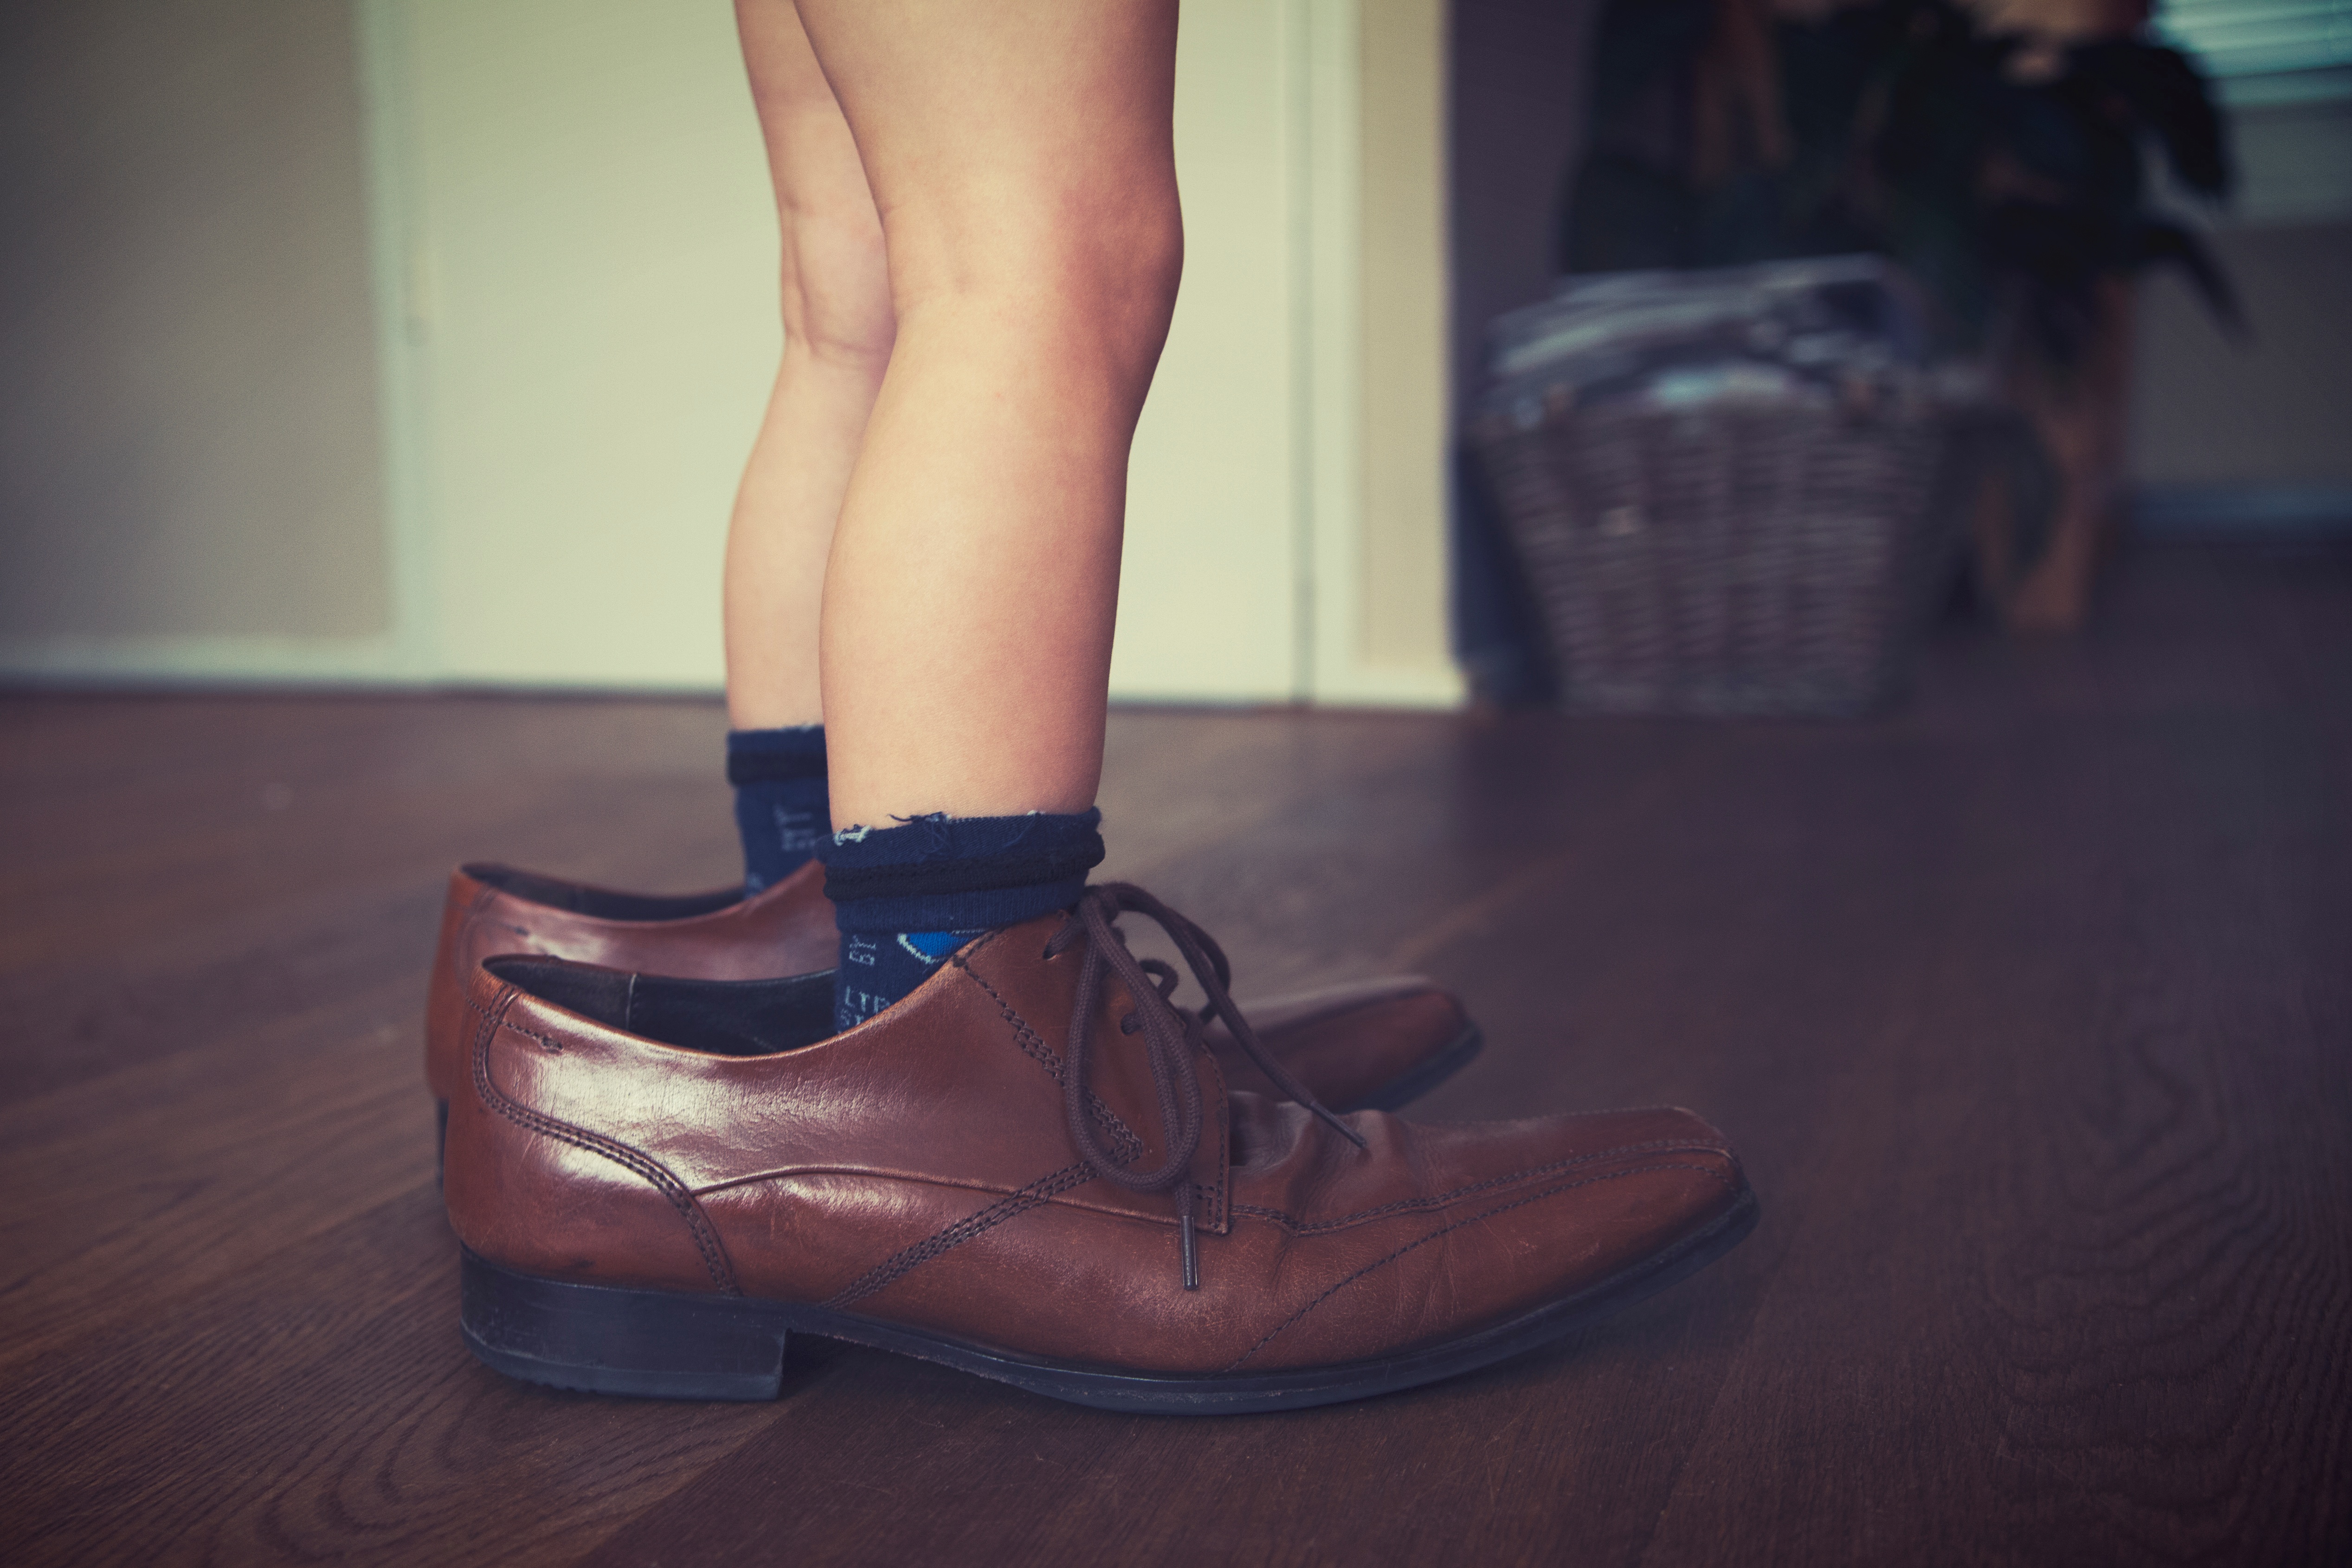
shoe, leg, spring, fashion, human body, sneakers, footwear, high heeled footwear